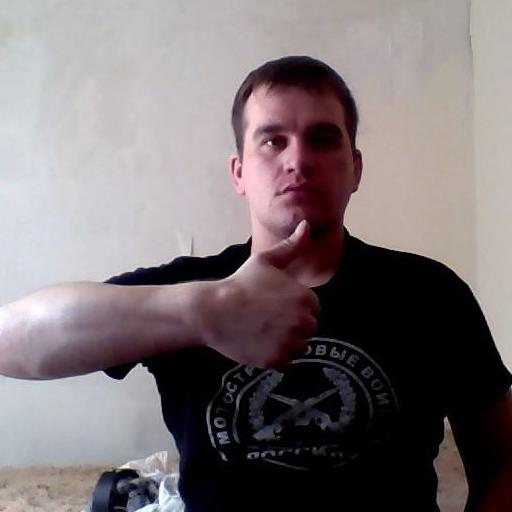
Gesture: like